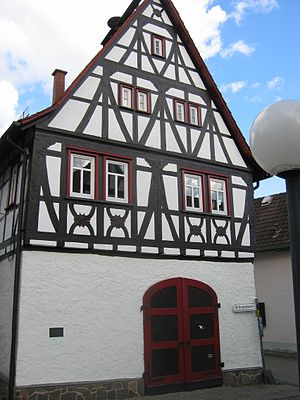
Rigslandsby
Det forhenværende rådhus i rigslandsbyen Holzhausen
En rigslandsby var i Det tysk-romerske rige en rigsumiddelbar landsby. Landsbyens befolkning var ikke underlagt andre lensherrer end kejseren. Dermed var rigslandsbyerne strengt taget selvstændige stater. De kunne imidlertid ikke møde på rigsdagene, og var heller ikke repræsenteret i rigsstedernes kollegium.